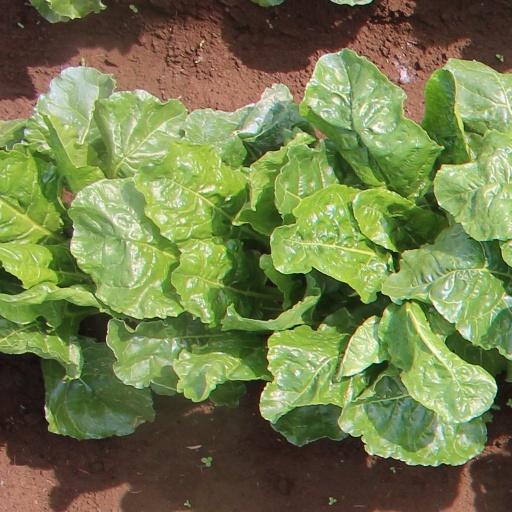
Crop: sugar beet